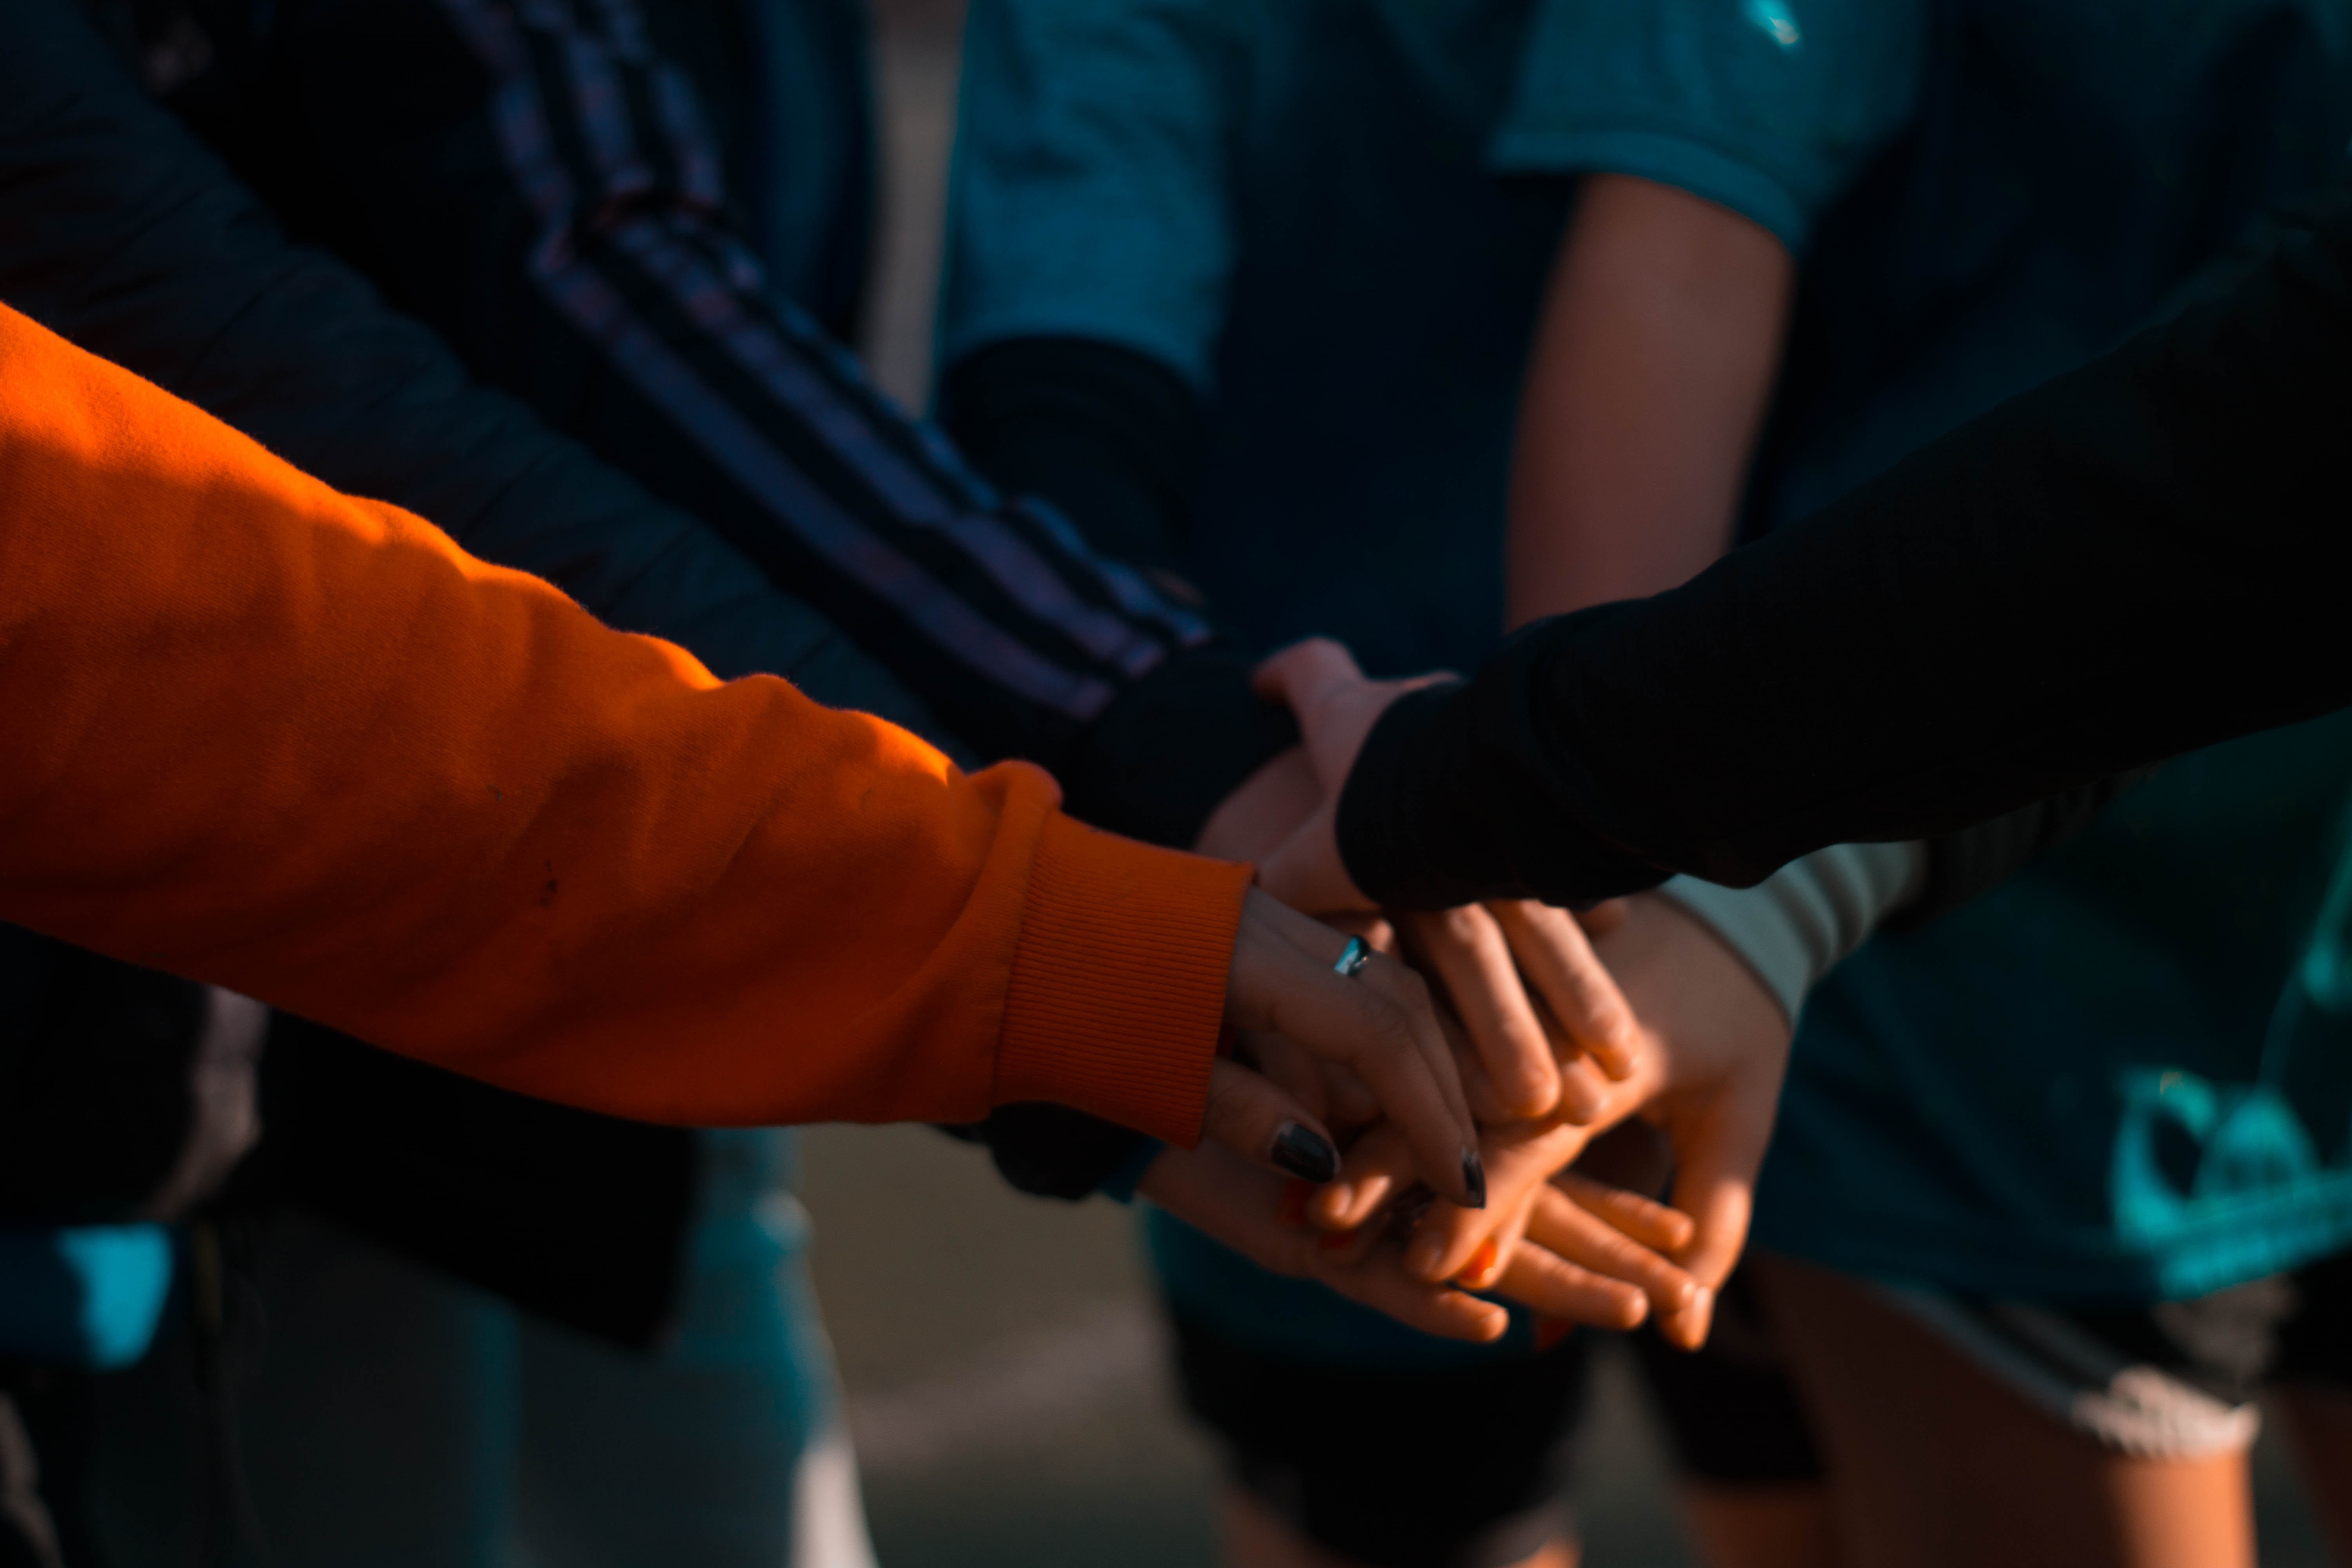
hand, arm, gesture, electric blue, wrist, team, elbow